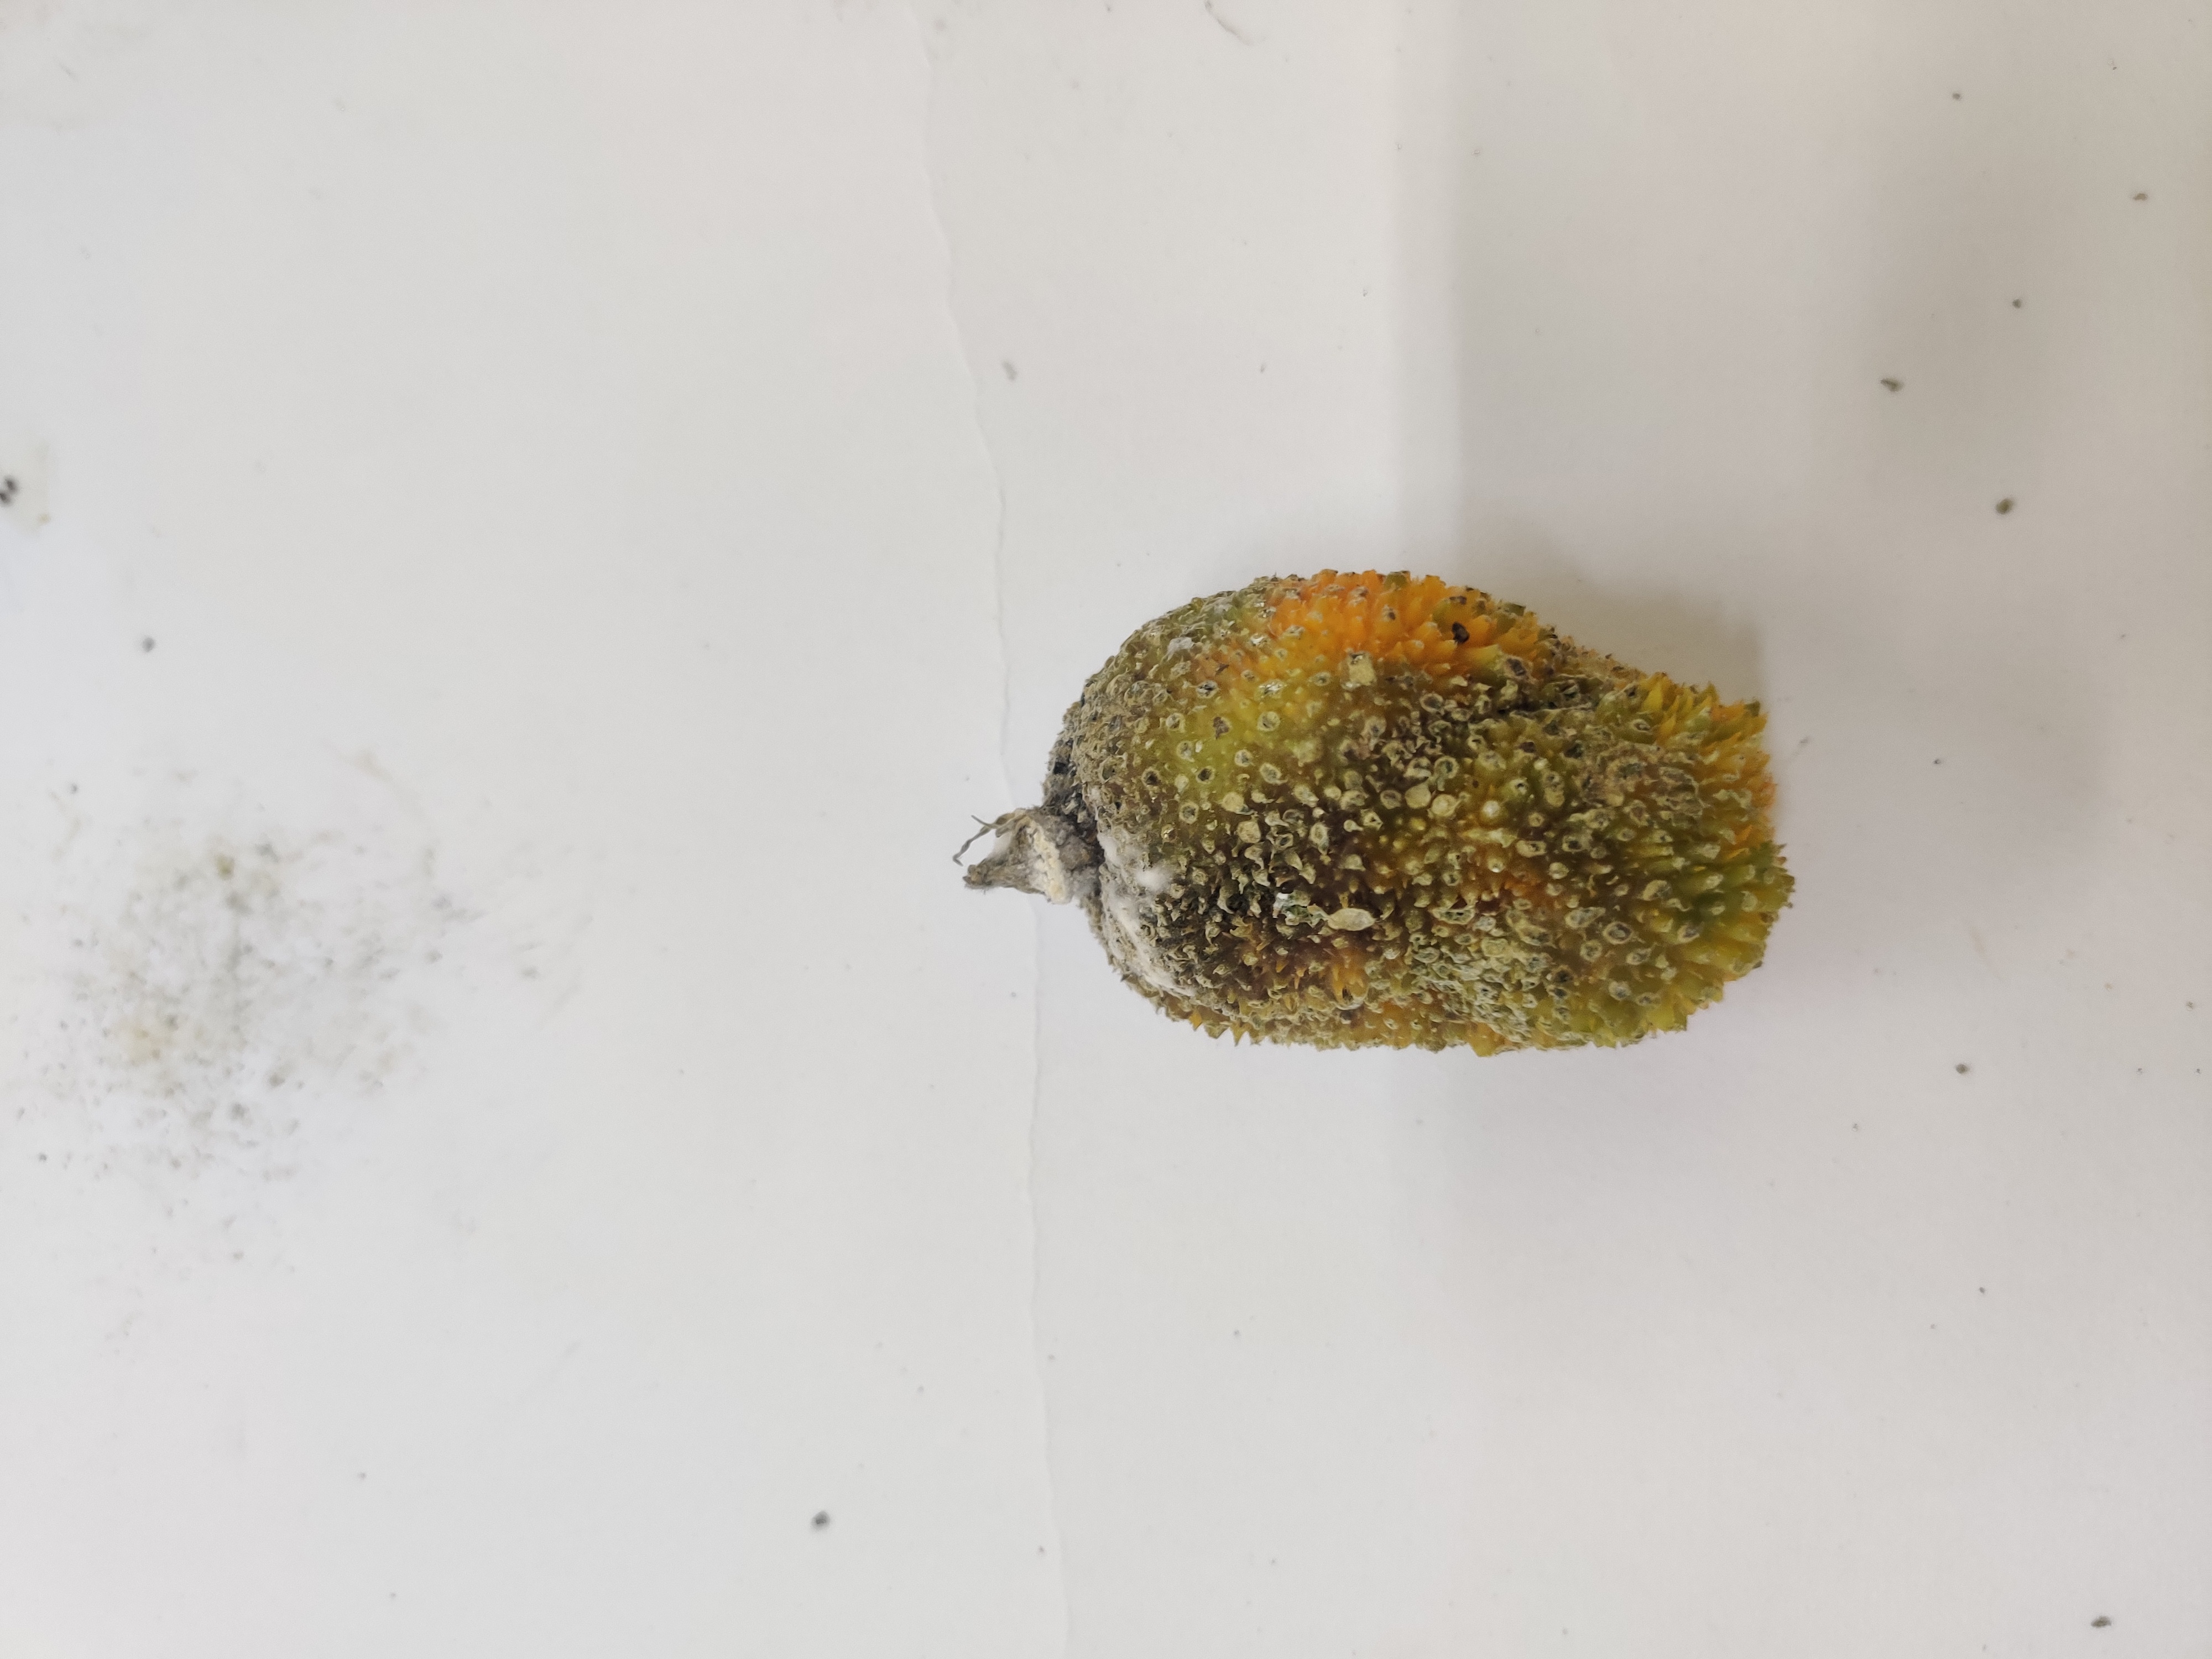
Crop: Spiny Gourd
Condition: Damaged